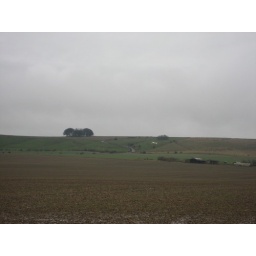
The white horse on Hackpen Hill near the Ridgeway, seen from the A4361 (Avebury to Swindon).